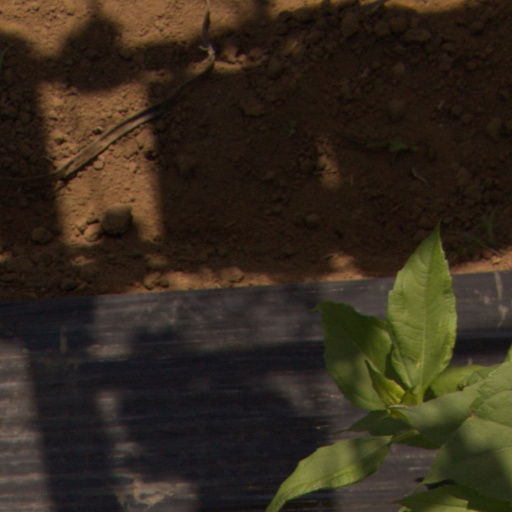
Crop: Jerusalem artichoke